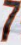
Number: 7